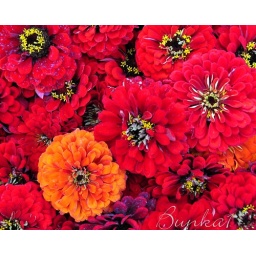
A lone orange zinnia in a bunch of red zinnias at a farmers market.